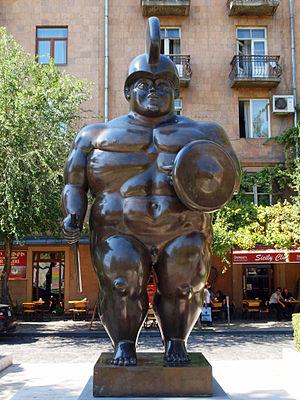
La liste de statues d'Erevan regroupe l'ensemble des statues de la ville d'Erevan en Arménie. Cette liste se veut aussi exhaustive que possible.